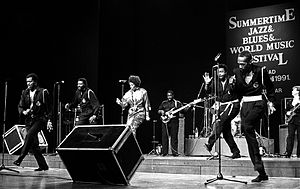
Eddie Kendricks / Brud med The Tempatations og solokarriere
Eddie Kendrick (forrest til højre) og Dennis Edwards (bagest til højre) optræder den 5. juli 1991 sammen i konstellationen "Former Leads of The Temptations" ved Summertime Jazz, Blues & World Music Festival i Beograd i Jugoslavien (i dag Serbien). David Ruffin var død kort forinden.
Edward James Kendrick; med tilnavnet "Corn" på grund af sin forkærlighed for majsbrød, var en soul-/rhythm and blues-sanger fra USA og en af grundlæggerne af Motown-gruppen The Temptations. Han sang førstestemme på blandt andet Tempatation hittene "The way you do the thing you do", "Get Ready" og "Just My Imagination". I 1970'erne fik han en del hits som soloartist.